Nuclear power in Finland

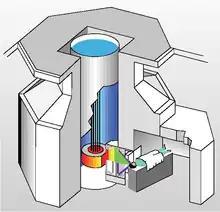
Boron neutron capture therapy facility at FiR 1.

FiR 1 was a small research reactor located in Otaniemi, Espoo; a TRIGA Mark II, built for the Helsinki University of Technology in 1962. Owned by the VTT Technical Research Centre of Finland since 1971, it had a power output of 250 kW. It was mainly used in boron neutron capture therapy and research. The reactor was permanently shut down on 30 June 2015. In 2021, the spent fuel was transported to the United States Geological Survey, which will use the fuel in its research reactor in Denver. The Council of State granted a decommissioning license in June 2021. The decommissioning work ended in April 2024. The decommissioned nuclear site (reactor building) was released to unrestricted use as a "greenfield" site.